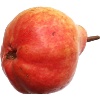
Label: red_pear